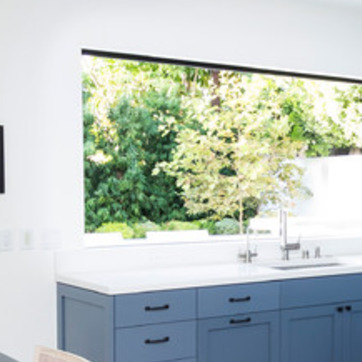
Material: glass